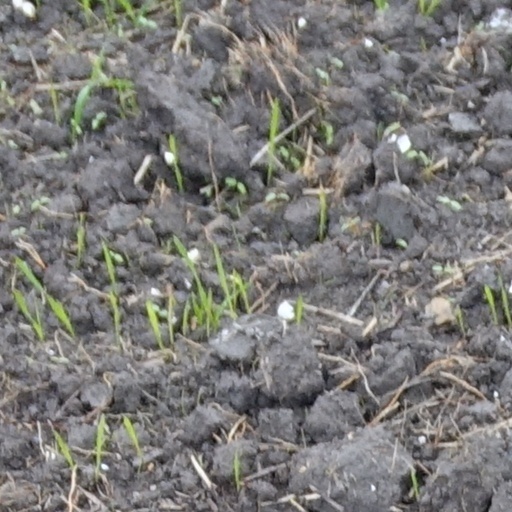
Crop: wheat